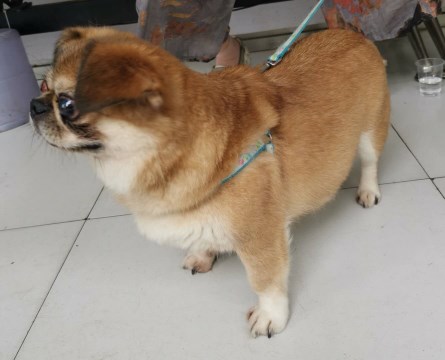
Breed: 480-n000125-Pekinese